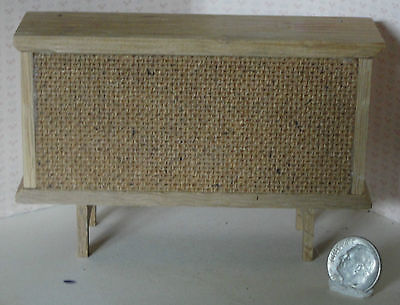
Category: cabinet